System of a Down

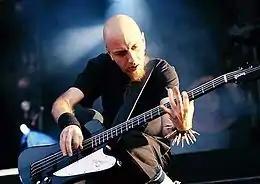
Bassist Shavo Odadjian

In a November 2016 interview with "Kerrang!", drummer John Dolmayan revealed that System of a Down was working on more than a dozen songs for their follow-up to the "Mezmerize" and "Hypnotize" albums. Although he stated that the band does not know when the album will be released, he added that, "I want everyone on board and feeling good about it. That's what we're trying to accomplish right now. There's a tremendous amount of pressure on us, though, because it's been 11 years—at least 12 by the time it comes out."